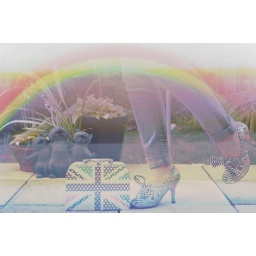
put a song in your heart and some cute shoes on your feet! love my new shoes lol!